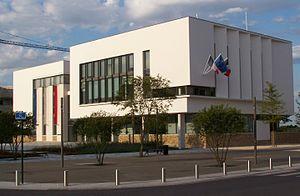
Serris est une commune française située dans le département de Seine-et-Marne, en région Île-de-France. Serris fait partie du secteur IV de la ville nouvelle de Marne-la-Vallée, appelé Val d'Europe, et de l'intercommunalité Val d'Europe Agglomération.
Val d'Europe est le nom du secteur IV, aussi appelé « secteur Est », de la ville nouvelle de Marne-la-Vallée, à 35 kilomètres à l'Est de Paris. C'est l'un des principaux centres urbains et d'affaires de l'Est de l'Île-de-France et l'un des principaux pôles touristiques d'Europe. Bordé par la Marne au nord, Val d'Europe est desservi par l'autoroute A4 au sud ainsi que par la ligne A du RER d'Île-de-France et par la ligne à grande vitesse Interconnexion Est du TGV.